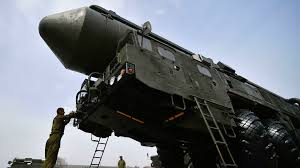
Label: Rs-24